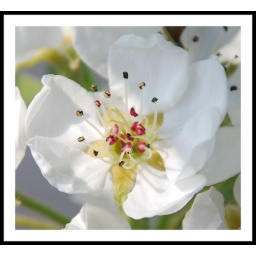
Een bloemetje van onze perenboom in onze achtertuin. A flower of our peartree in our backgarden.